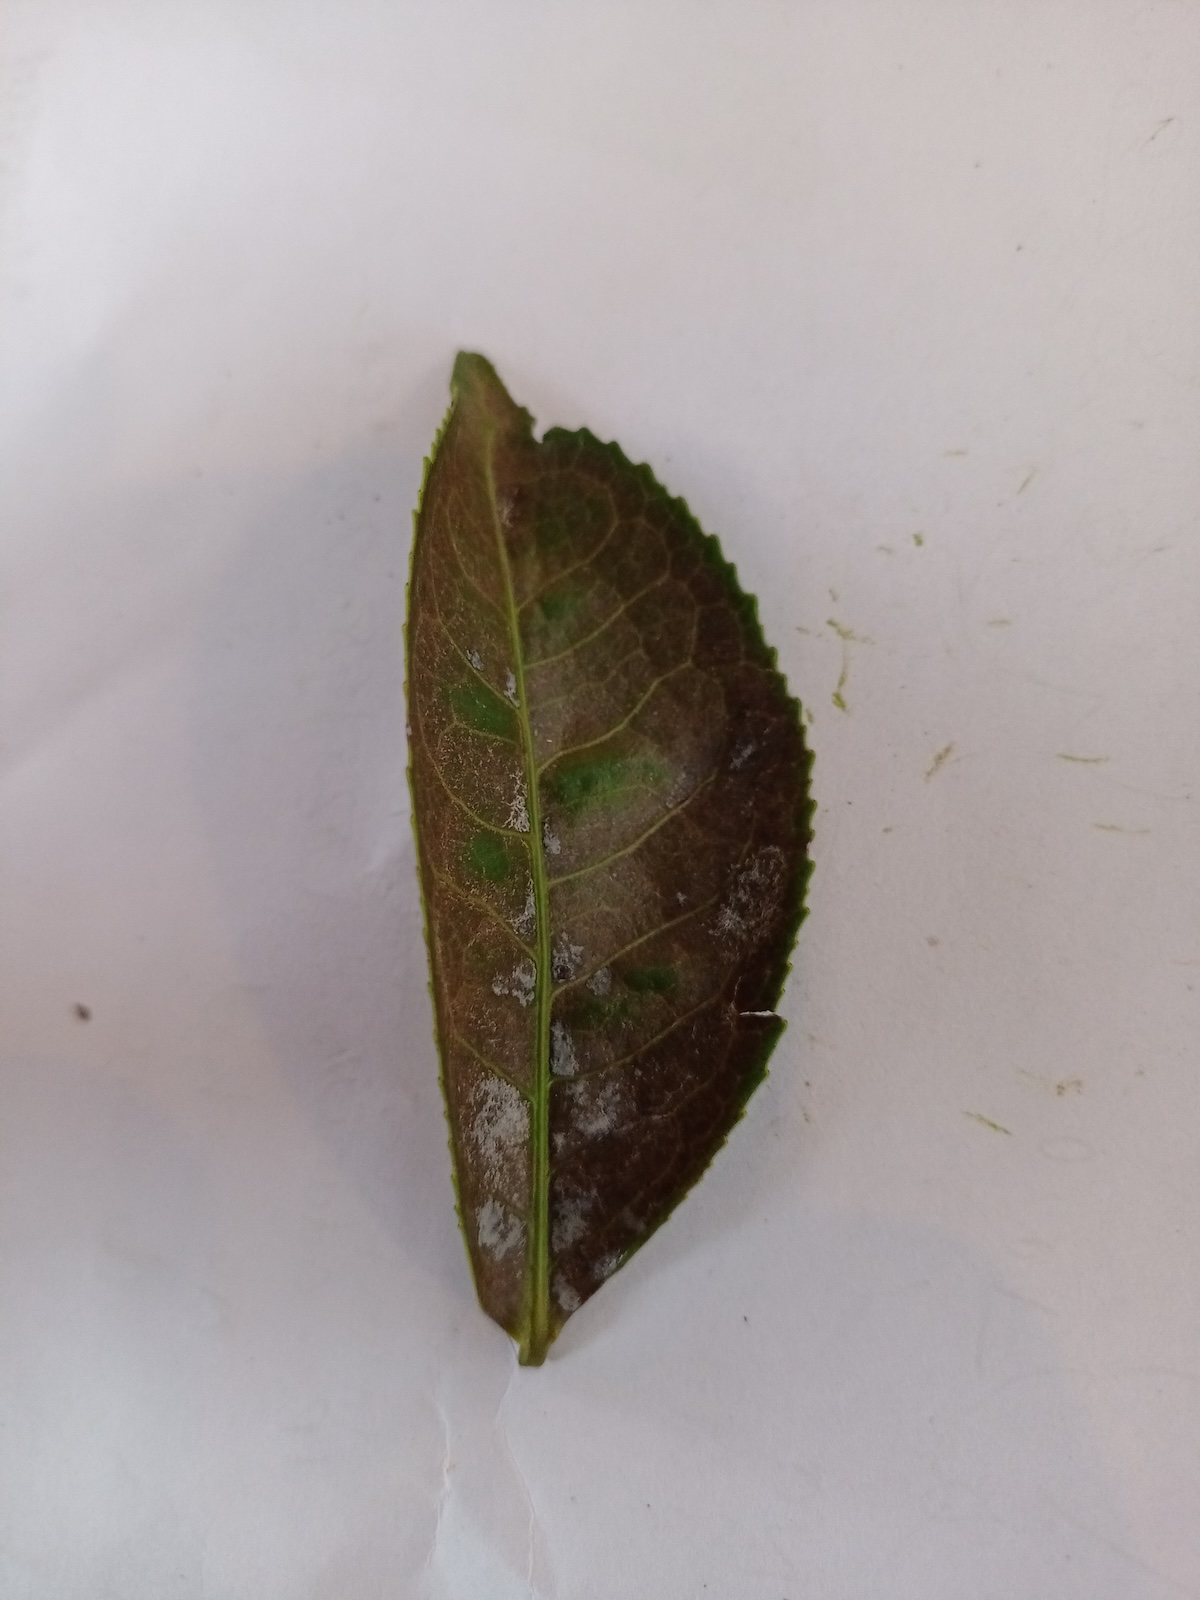
Label: Red spider